State Planning Organization (Turkey)

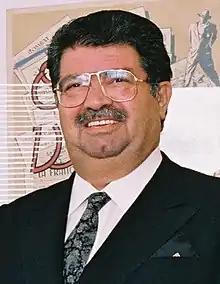
Turgut Özal, the 8th President of Turkey, worked at the State Planning Organization early in his career.

As one of Turkey's key governmental agencies, it played a pivotal role in shaping state policy. However, with the gradual liberalization of Turkey's economic policies, the organization's influence waned. In June 2011, it was absorbed into the newly formed Ministry of Development, reflecting shifts in the country's planning and development strategies.